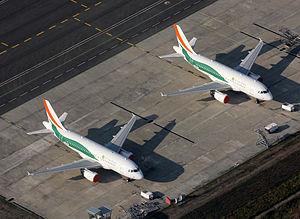
Les deux Airbus A319-100 (ex-Air France Dedicate) de la nouvelle compagnie nationale ivoirienne Air Côte d'Ivoire, photographiés à l'aéroport Toulouse-Blagnac quelques jours avant leur départ pour Abidjan. F-GRXH est celui dans le coin inférieur gauche, F-GRXG dans le coin supérieur droit.
L’économie de la Côte d'Ivoire, avec un PIB par habitant qui s'élève à 1 600 USD en 2011 fait partie des économies en voie de développement. L'indice de pauvreté atteint 48,9 % en 2008.
Le transport en Côte d'Ivoire est un domaine où le pays s'est illustré. Les infrastructures de transports sont largement plus développées que dans les autres pays de l’Afrique de l'Ouest, malgré une crise qui a empêché leur entretien régulier ou leur développement.